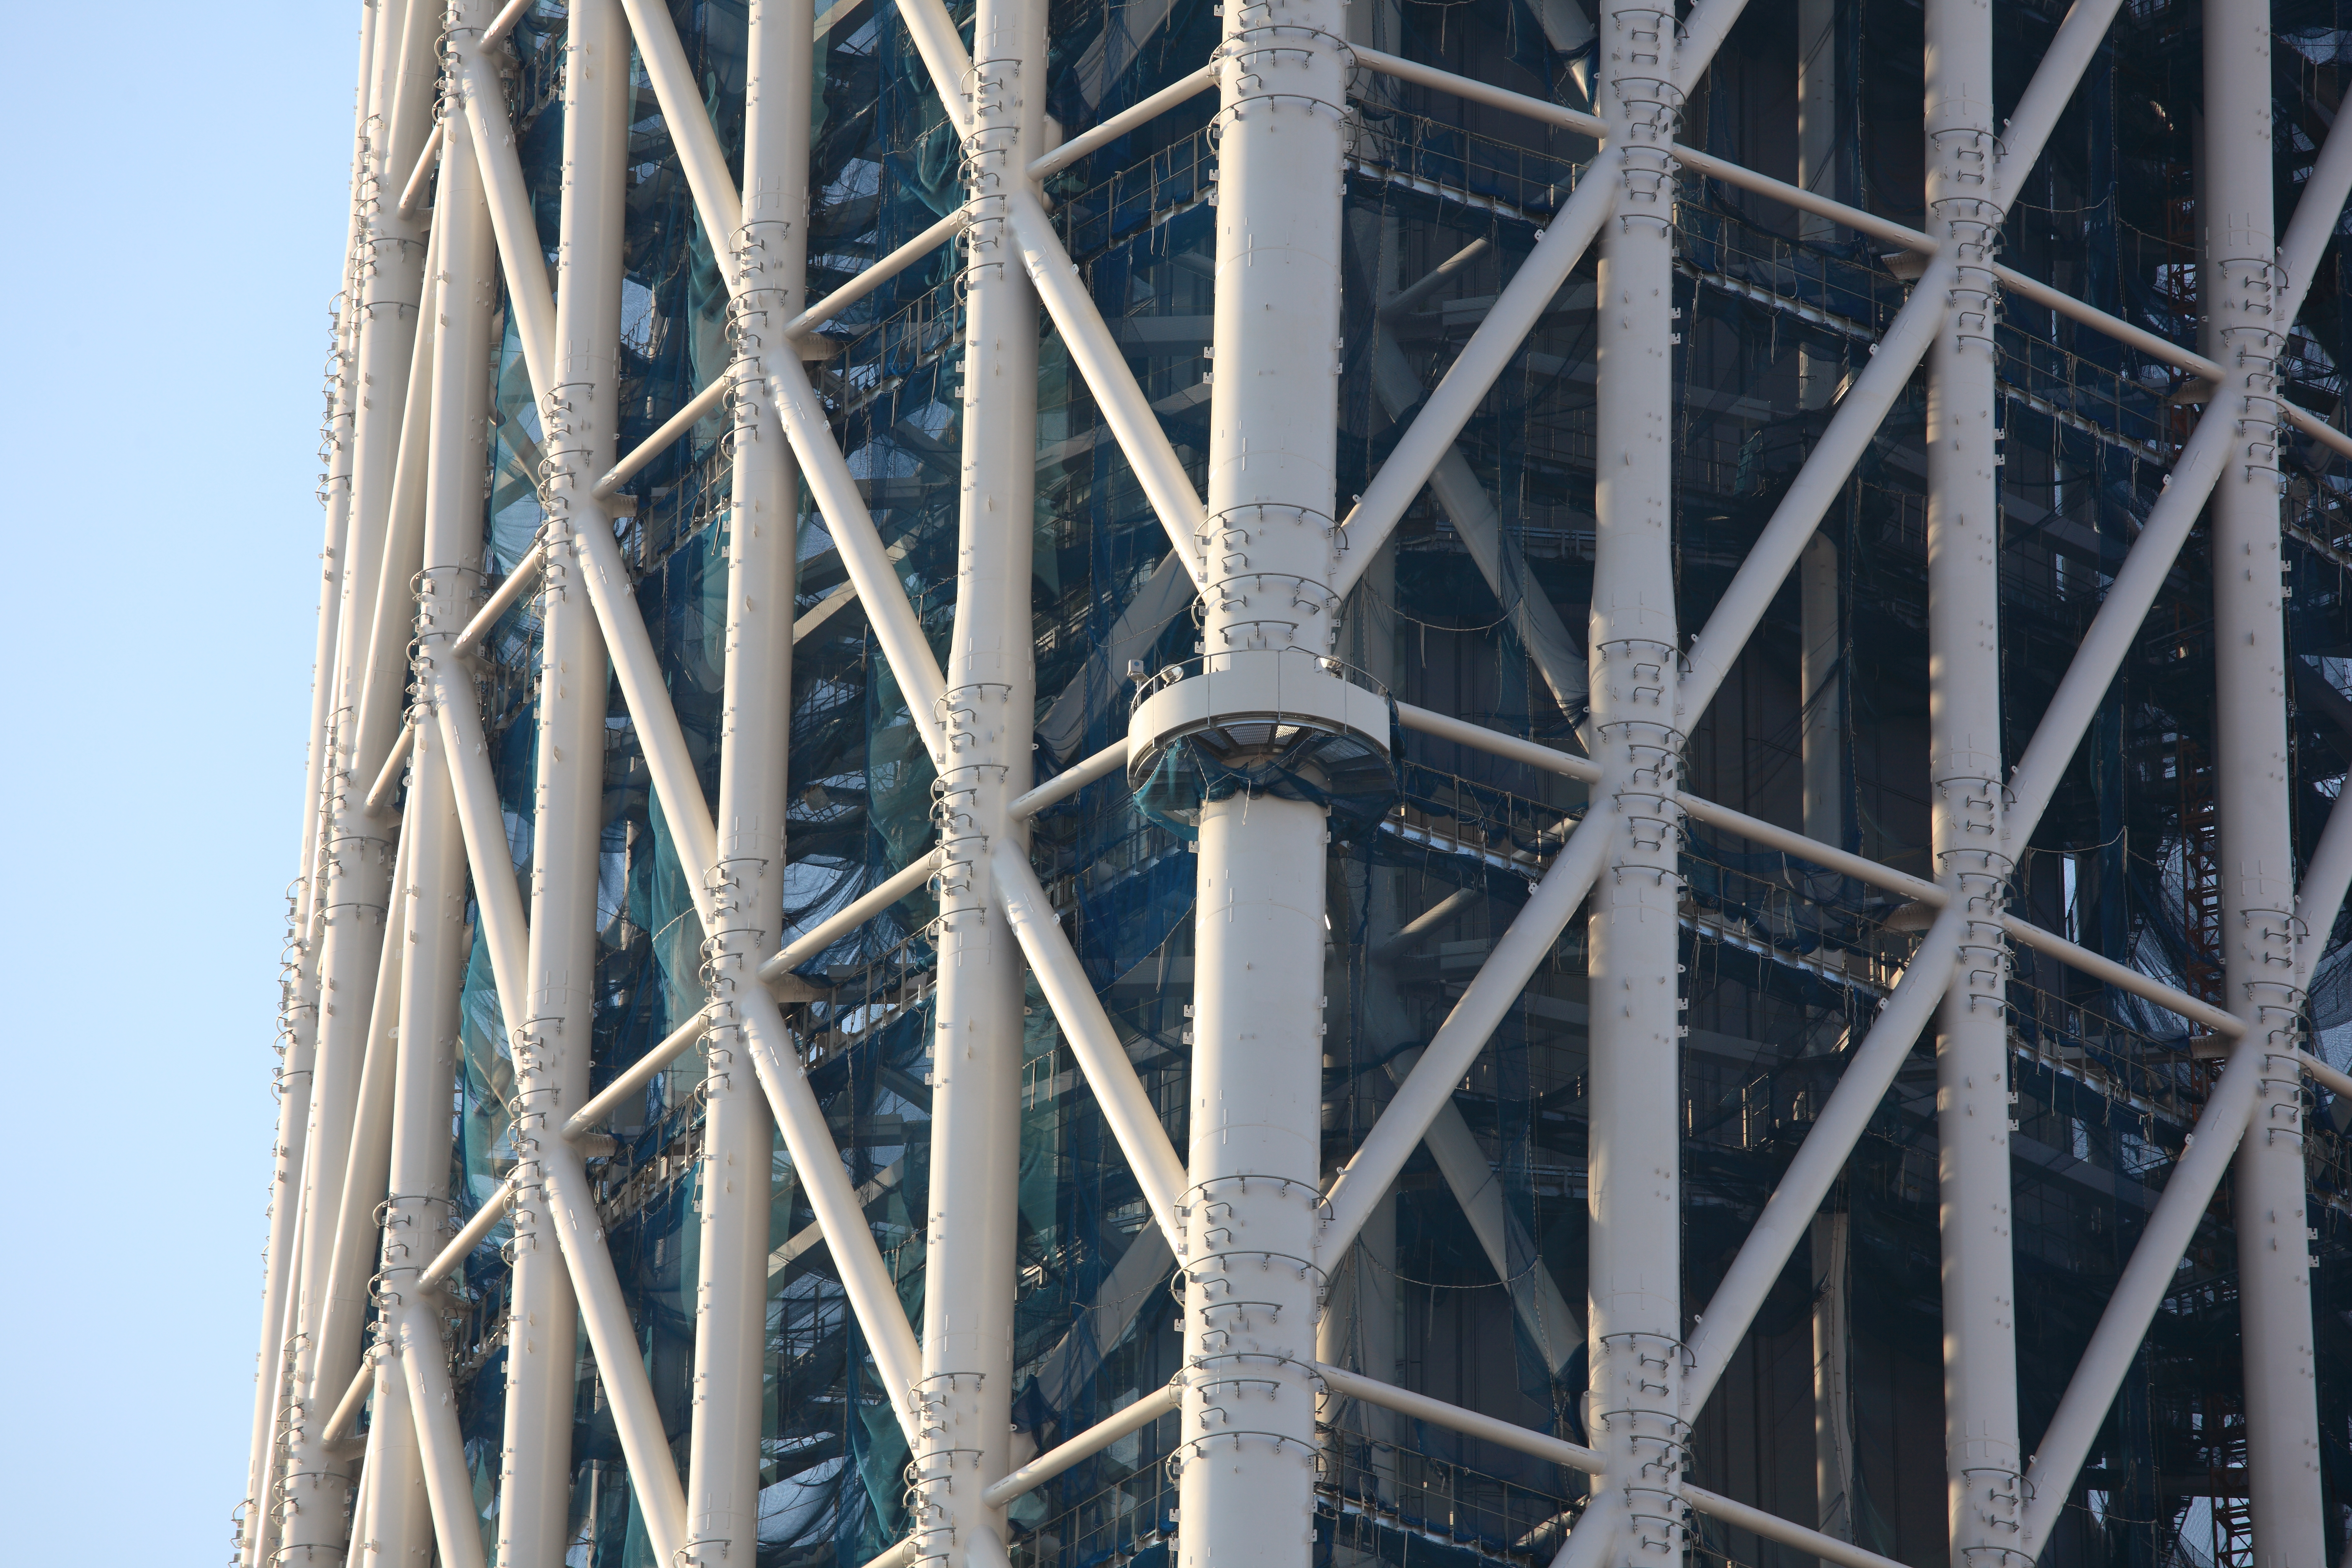
architecture, structure, bridge, skyscraper, line, high, tower, mast, facade, stadium, tower block, 5d, scaffolding, hires, markii, hi, res, resolution, tokyoskytree, urban area, sport venue